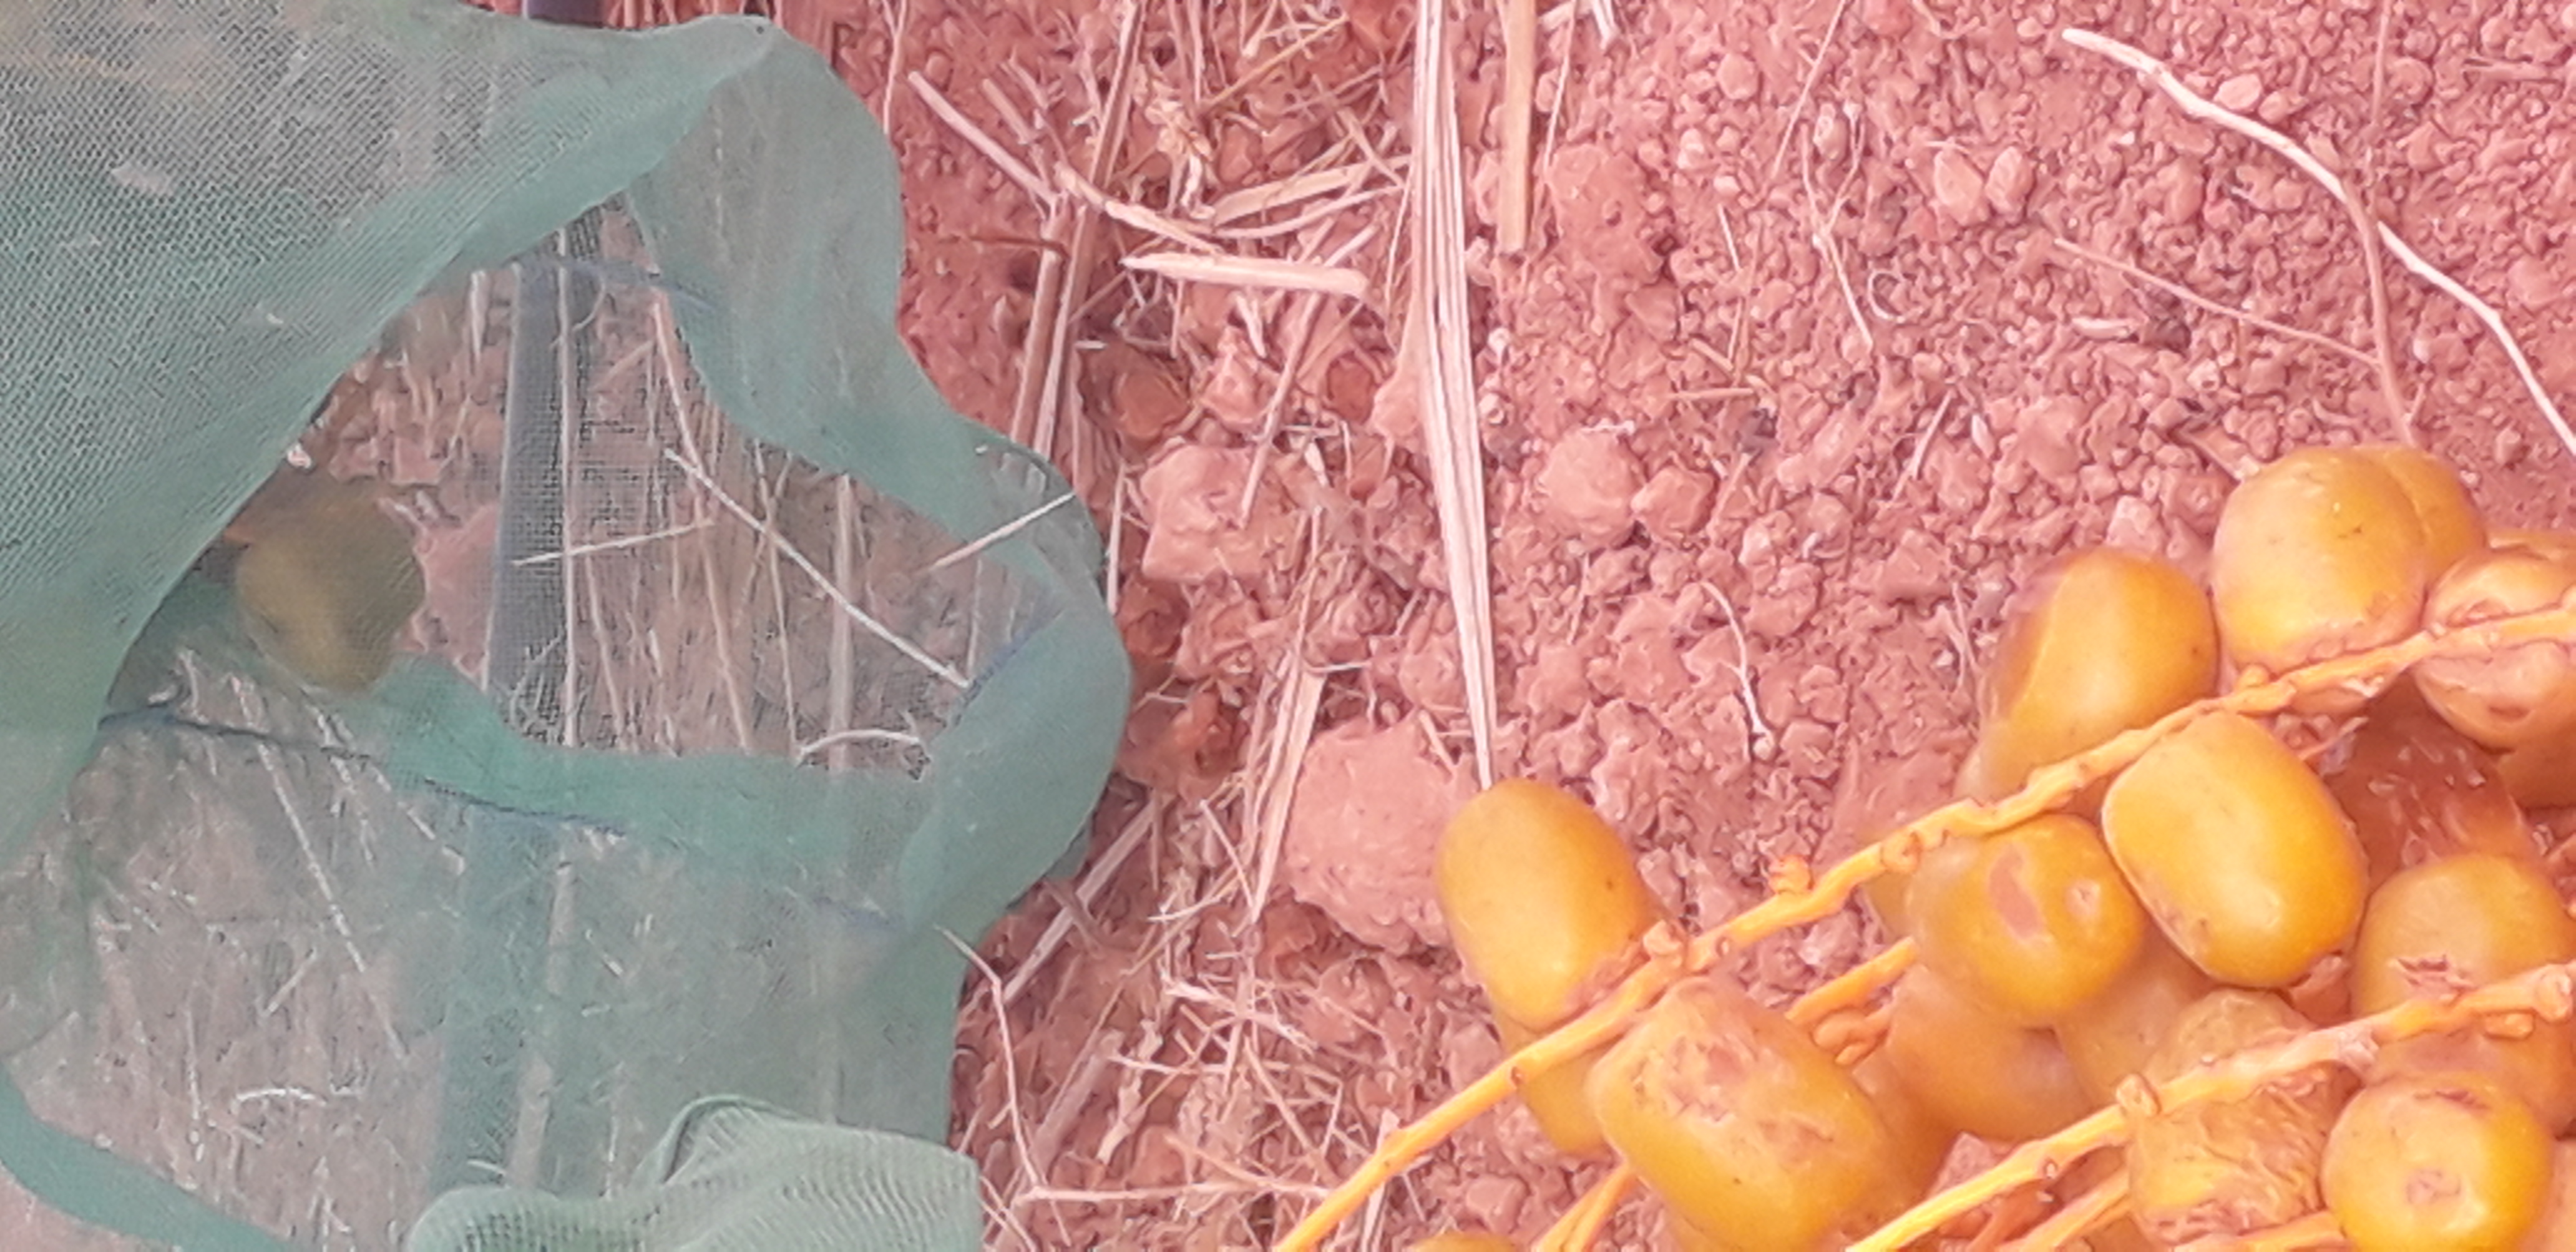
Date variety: Boufagous